John Donald Cody

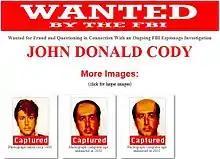
An FBI Wanted poster for Cody after his Arizona disappearance. The image was updated to indicate his 2012 capture. No other information about the espionage investigation has ever been made public.

In 1980, Cody moved to Sierra Vista, Arizona, where he opened a law office and earned a reputation as an aggressive defense attorney willing to take on cases for indigents. He was described by those that interacted with him as displaying extremely erratic behavior, and he developed an antagonistic relationship with the County Attorney's Office. Called both "brilliant" and "crazy" by those who knew him, he sometimes scored unexpected successes for his clients. In one case, a female client was acquitted on self-defense after she shot her boyfriend in the face while he was eating cereal. Another client was found innocent by reason of insanity after stabbing a man 23 times.